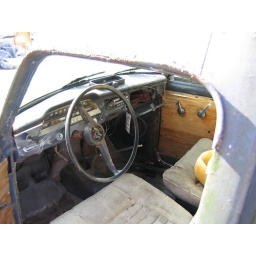
seats are from a 142 and will be used in our Duett project car